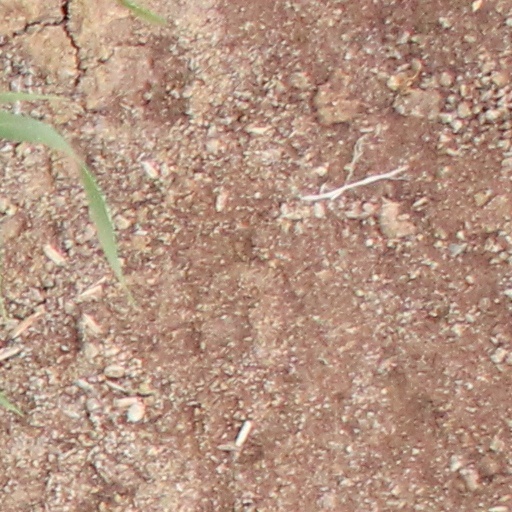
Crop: wheat